Eric Metcalf

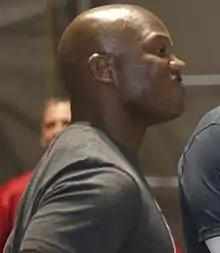
Metcalf in 2013

Eric Quinn Metcalf (born January 23, 1968) is an American former professional football player in the National Football League (NFL) for the Cleveland Browns, Atlanta Falcons, San Diego Chargers, Arizona Cardinals, Carolina Panthers, Washington Redskins and Green Bay Packers. He was a three-time Pro Bowl selection for the Browns and the Chargers. He was also the 1988 US Track and Field Champion in the long jump and a two-time NCAA Champion in the same event at Texas. His father Terry was a three time Pro Bowl running back for the St. Louis Cardinals, Toronto Argonauts and Washington Redskins.